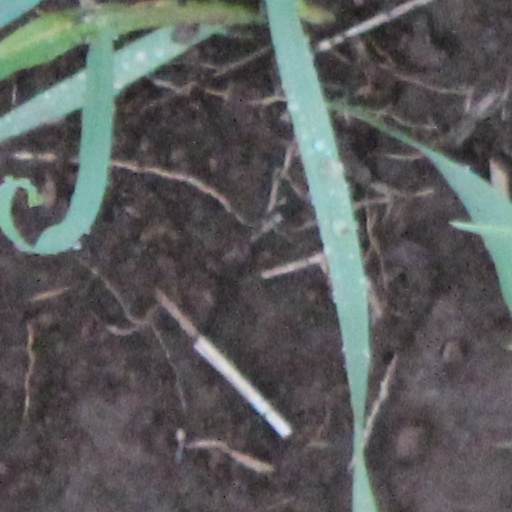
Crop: wheat